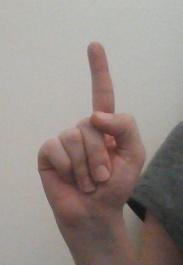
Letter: bb